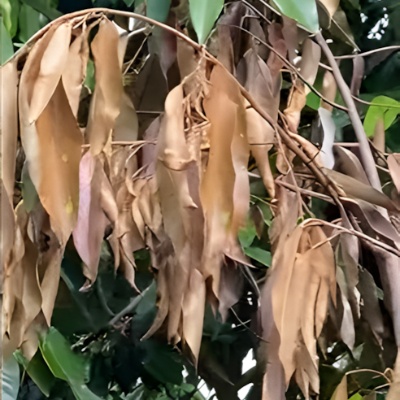
Label: Leaf_Rhizoctonia